1981 Writers Guild of America strike

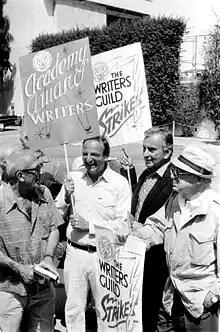
Richard Brooks, Bo Goldman, Gore Vidal and Billy Wilder picketing in Los Angeles

The 1981 Writers Guild of America strike was a 3-month strike action taken to establish compensation in the then-new markets of "pay TV" and home video by 8,500 Writers Guild of America members. The strike lasted 92 days, beginning on April 11, 1981, and ending on July 12, 1981. While the release of theatrical movies was mostly unaffected due to production companies stockpiling scripts, most scripted television series started much later than originally planned. The strike resulted in renegotiated wages towards writers, actors, and directors.